Shugborough inscription

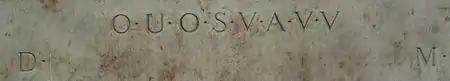
The eight letters 'OUOSVAVV', framed by the letters 'DM'

The Shugborough Inscription is a sequence of letters – O U O S V A V V, between the letters D M on a lower plane – carved on the 18th-century Shepherd's Monument in the grounds of Shugborough Hall in Staffordshire, England, below a mirror image of Nicolas Poussin's painting the "Shepherds of Arcadia". It has never been satisfactorily explained, and has been called one of the world's top uncracked ciphertexts.